Matt Sproat

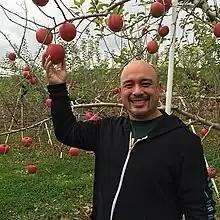
Matt Sproat, taken in Japan

Matt Sproat is a Nā Hōkū Hanohano Award-winning Hawaiian musician, singer, producer, and story-teller. He is a guitarist and singer with the Hawaiian music trio, Waipuna. He is the great-grandnephew of the legendary musician and story-teller Kindy Sproat, who was a 1988 NEA National Heritage Fellow.